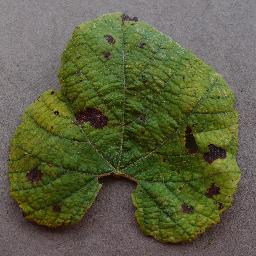
Label: Grape___Leaf_blight_(Isariopsis_Leaf_Spot)